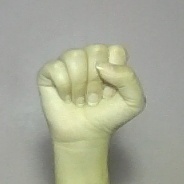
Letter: saad